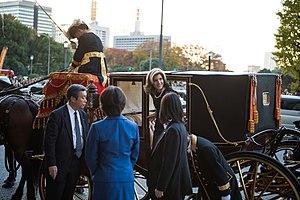
Caroline Bouvier Kennedy, née le 27 novembre 1957 à New York, est une écrivaine, éditrice, avocate américaine. Elle est la fille du 35ᵉ président des États-Unis John F. Kennedy et de son épouse Jacqueline Kennedy-Onassis. Ambassadrice des États-Unis au Japon du 16 octobre 2013 au 18 janvier 2017, elle est la première femme ambassadrice américaine en poste à Tokyo.